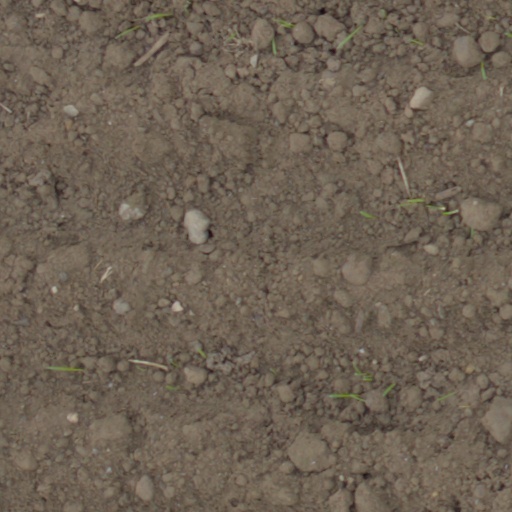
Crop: wheat